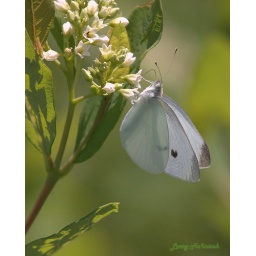
White butterfly on a white flower taken in Scott County Indiana by Larry McIntosh